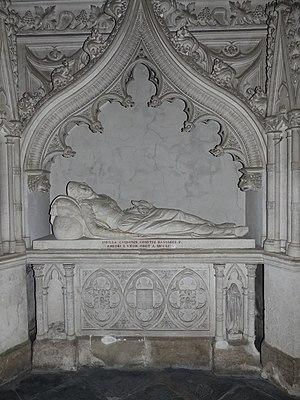
Cénotaphe de Sybille de Baugé à l'abbaye d'Hautecombe